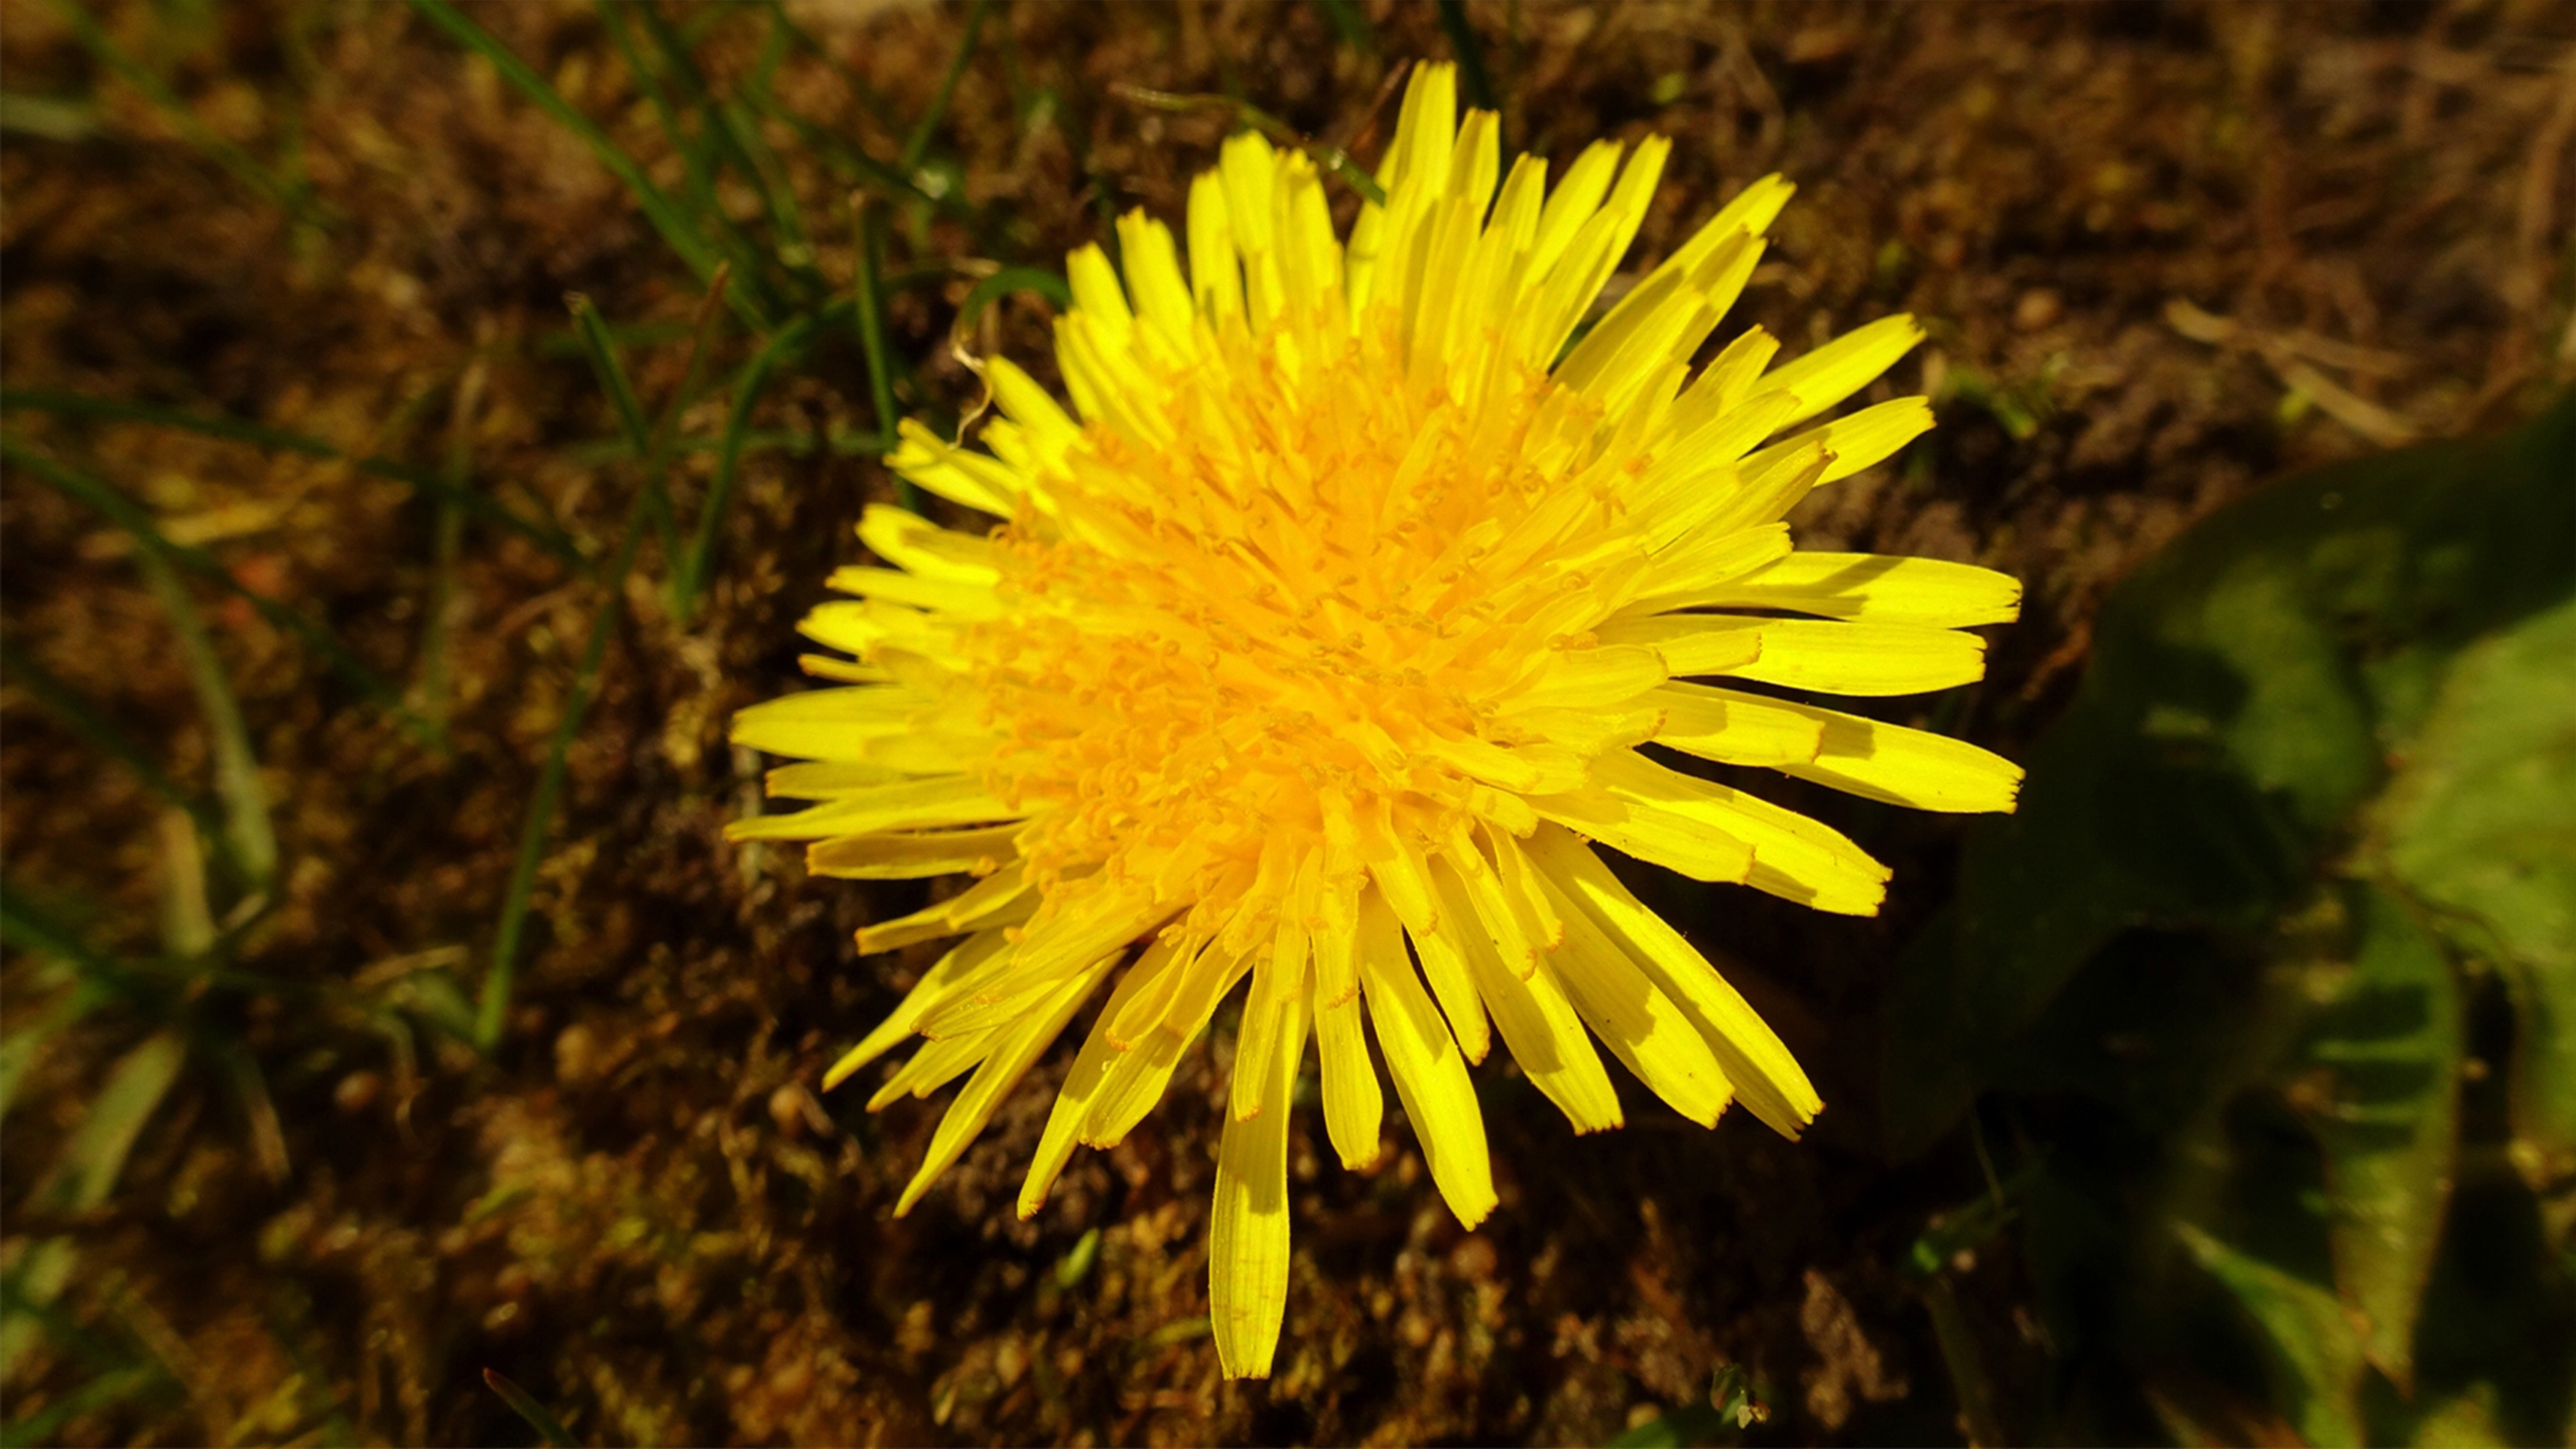
nature, plant, dandelion, sunlight, leaf, flower, petal, daisy, green, botany, yellow, flora, wildflower, close up, macro photography, flowering plant, daisy family, plant stem, land plant